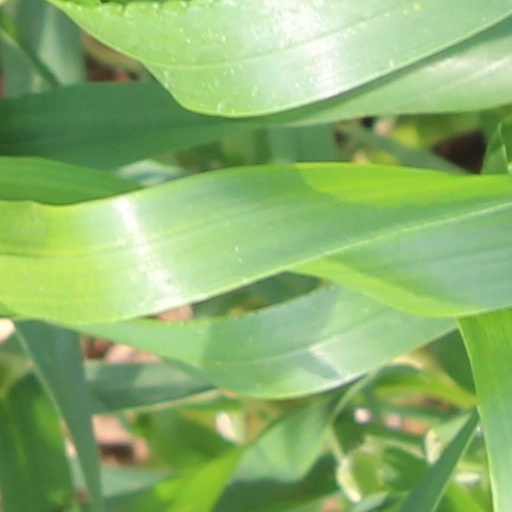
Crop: wheat